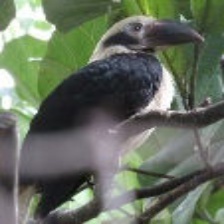
Species: VISAYAN HORNBILL
Scientific name: PENELOPIDES PANINI
ImageNet parent category: hornbill